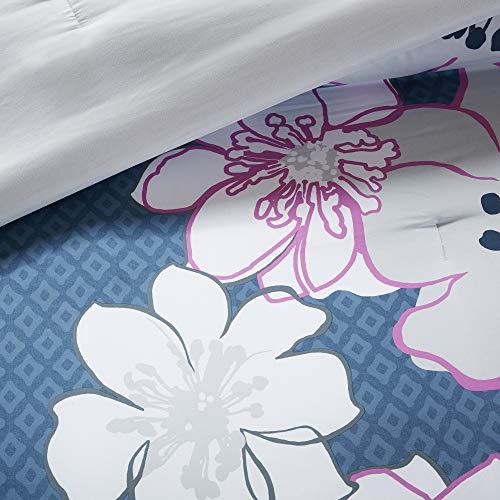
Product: MI ZONE Allison Comforter Set Full/Queen Size - White, Yellow, Grey, Floral – 4 Piece Bed Sets – Ultra Soft Microfiber Teen Bedding for Girls Bedroom
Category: Home & Kitchen | Bedding | Kids' Bedding | Comforters & Sets | Comforter Sets
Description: Comforter/Sham: 100% polyester microfiber, printed, 100% brushed polyester reverse, 200g polyester filling Pillow: polyester cover and polyester filling.
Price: $49.99
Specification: ProductDimensions:90x86x1inches|ItemWeight:7.64pounds|ShippingWeight:7.7pounds(Viewshippingratesandpolicies)|Manufacturer:MiZone|ASIN:B01NGZL62Q|Itemmodelnumber:MZ10-517